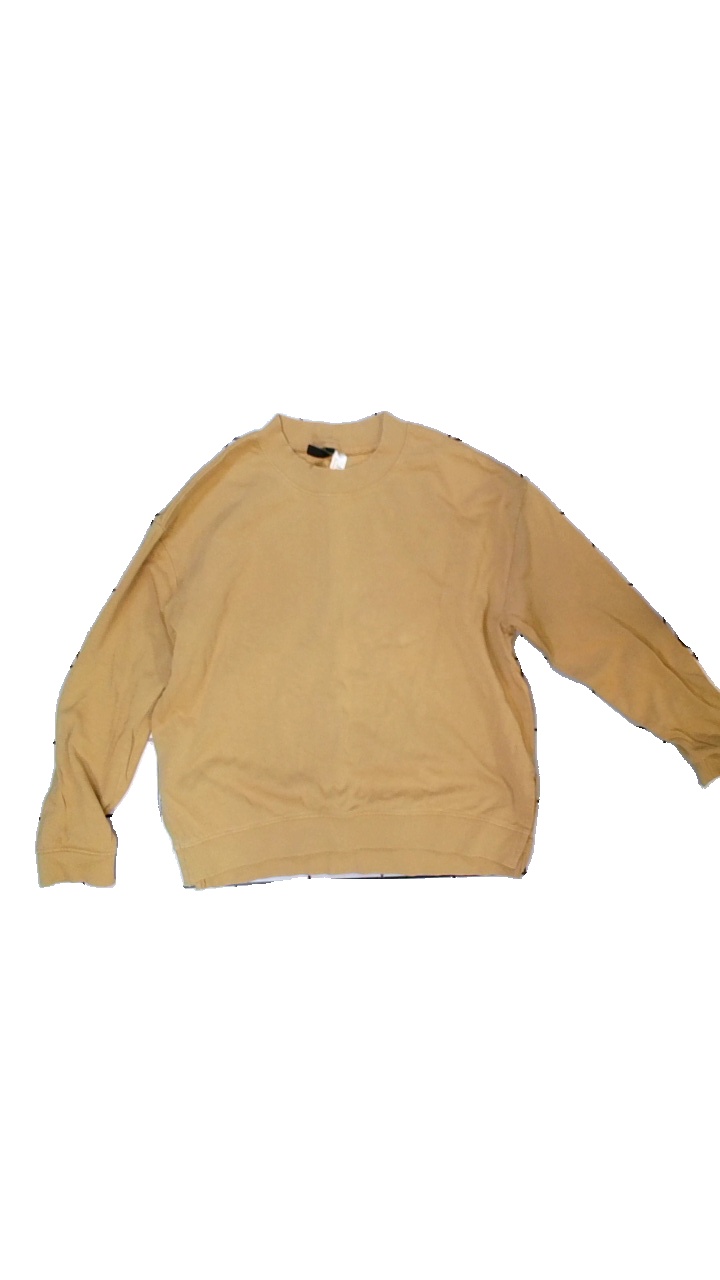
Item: Sweater (Ladies)
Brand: H&m
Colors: Beige
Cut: Regular, C-collar
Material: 100% cotton
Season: All
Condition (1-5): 3
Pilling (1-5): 4
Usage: Reuse
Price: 50-100